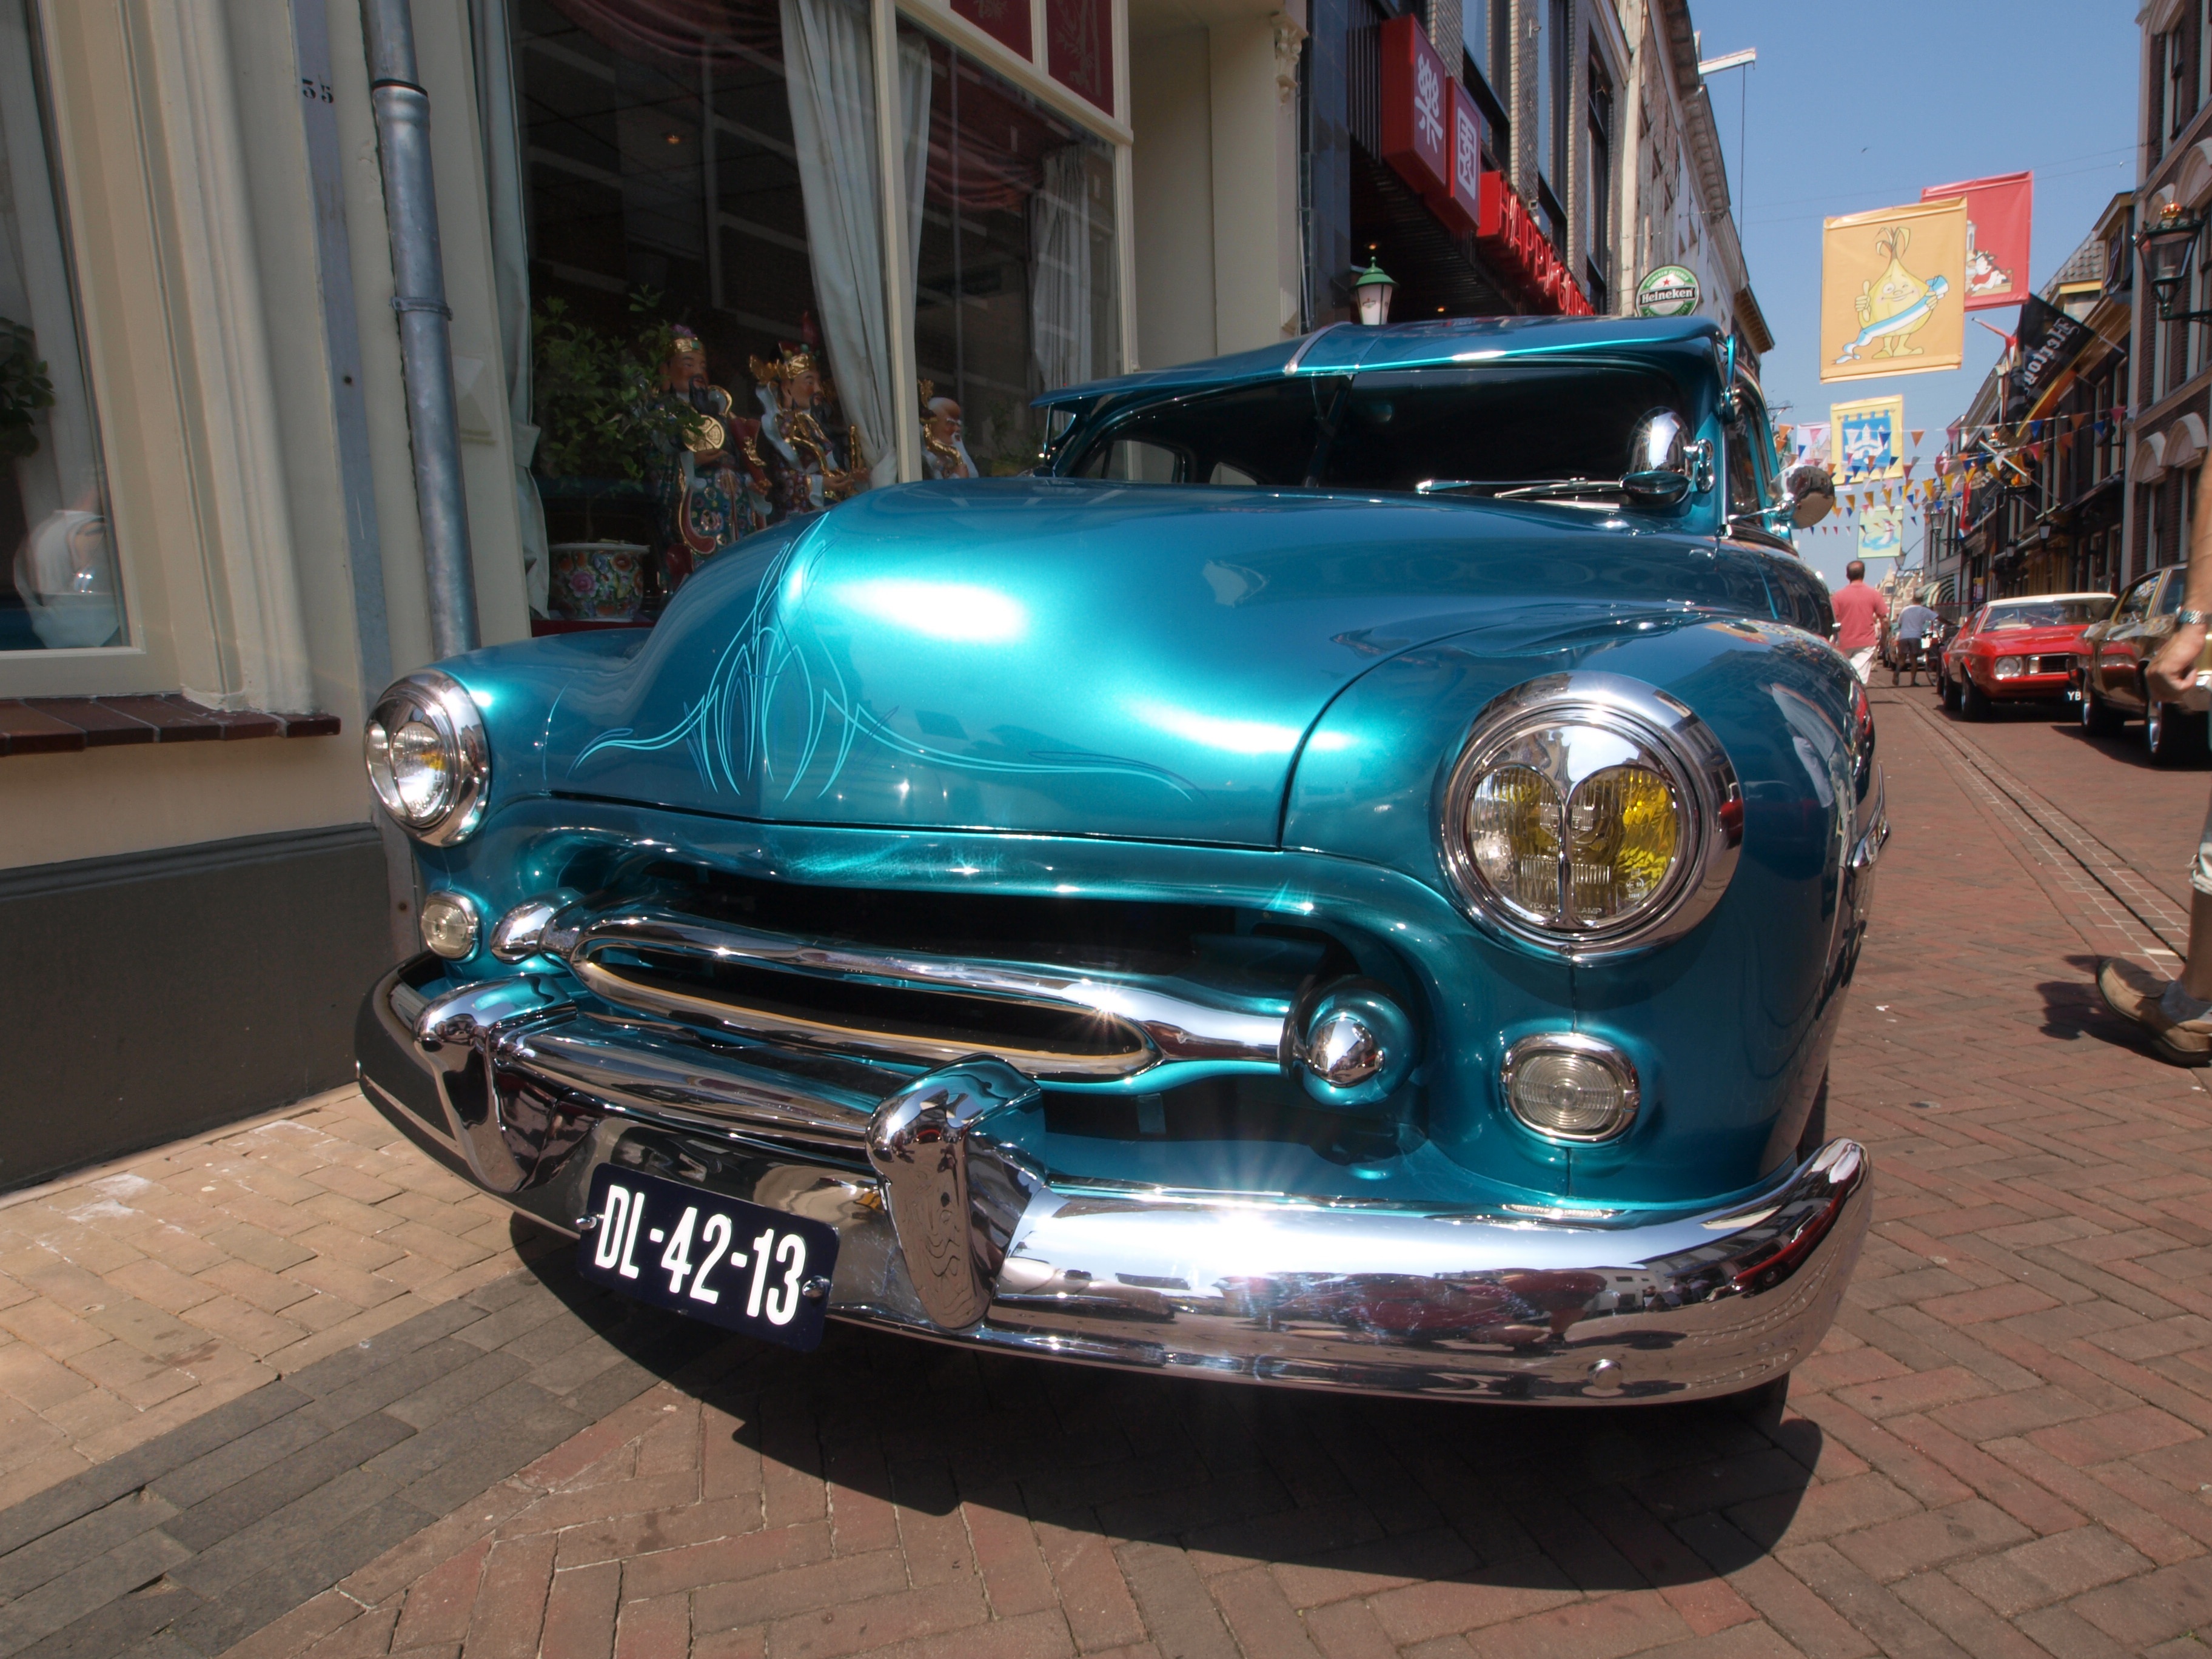
car, vintage, wheel, old, travel, transport, vehicle, museum, drive, speed, movement, classic car, motor vehicle, vintage car, bumper, moving, power, lights, automobiles, luxury, engine, sedan, oldtimer, antique car, land vehicle, mercurydl, automobile make, automotive exterior, compact car, automotive design, luxury vehicle, mid size car